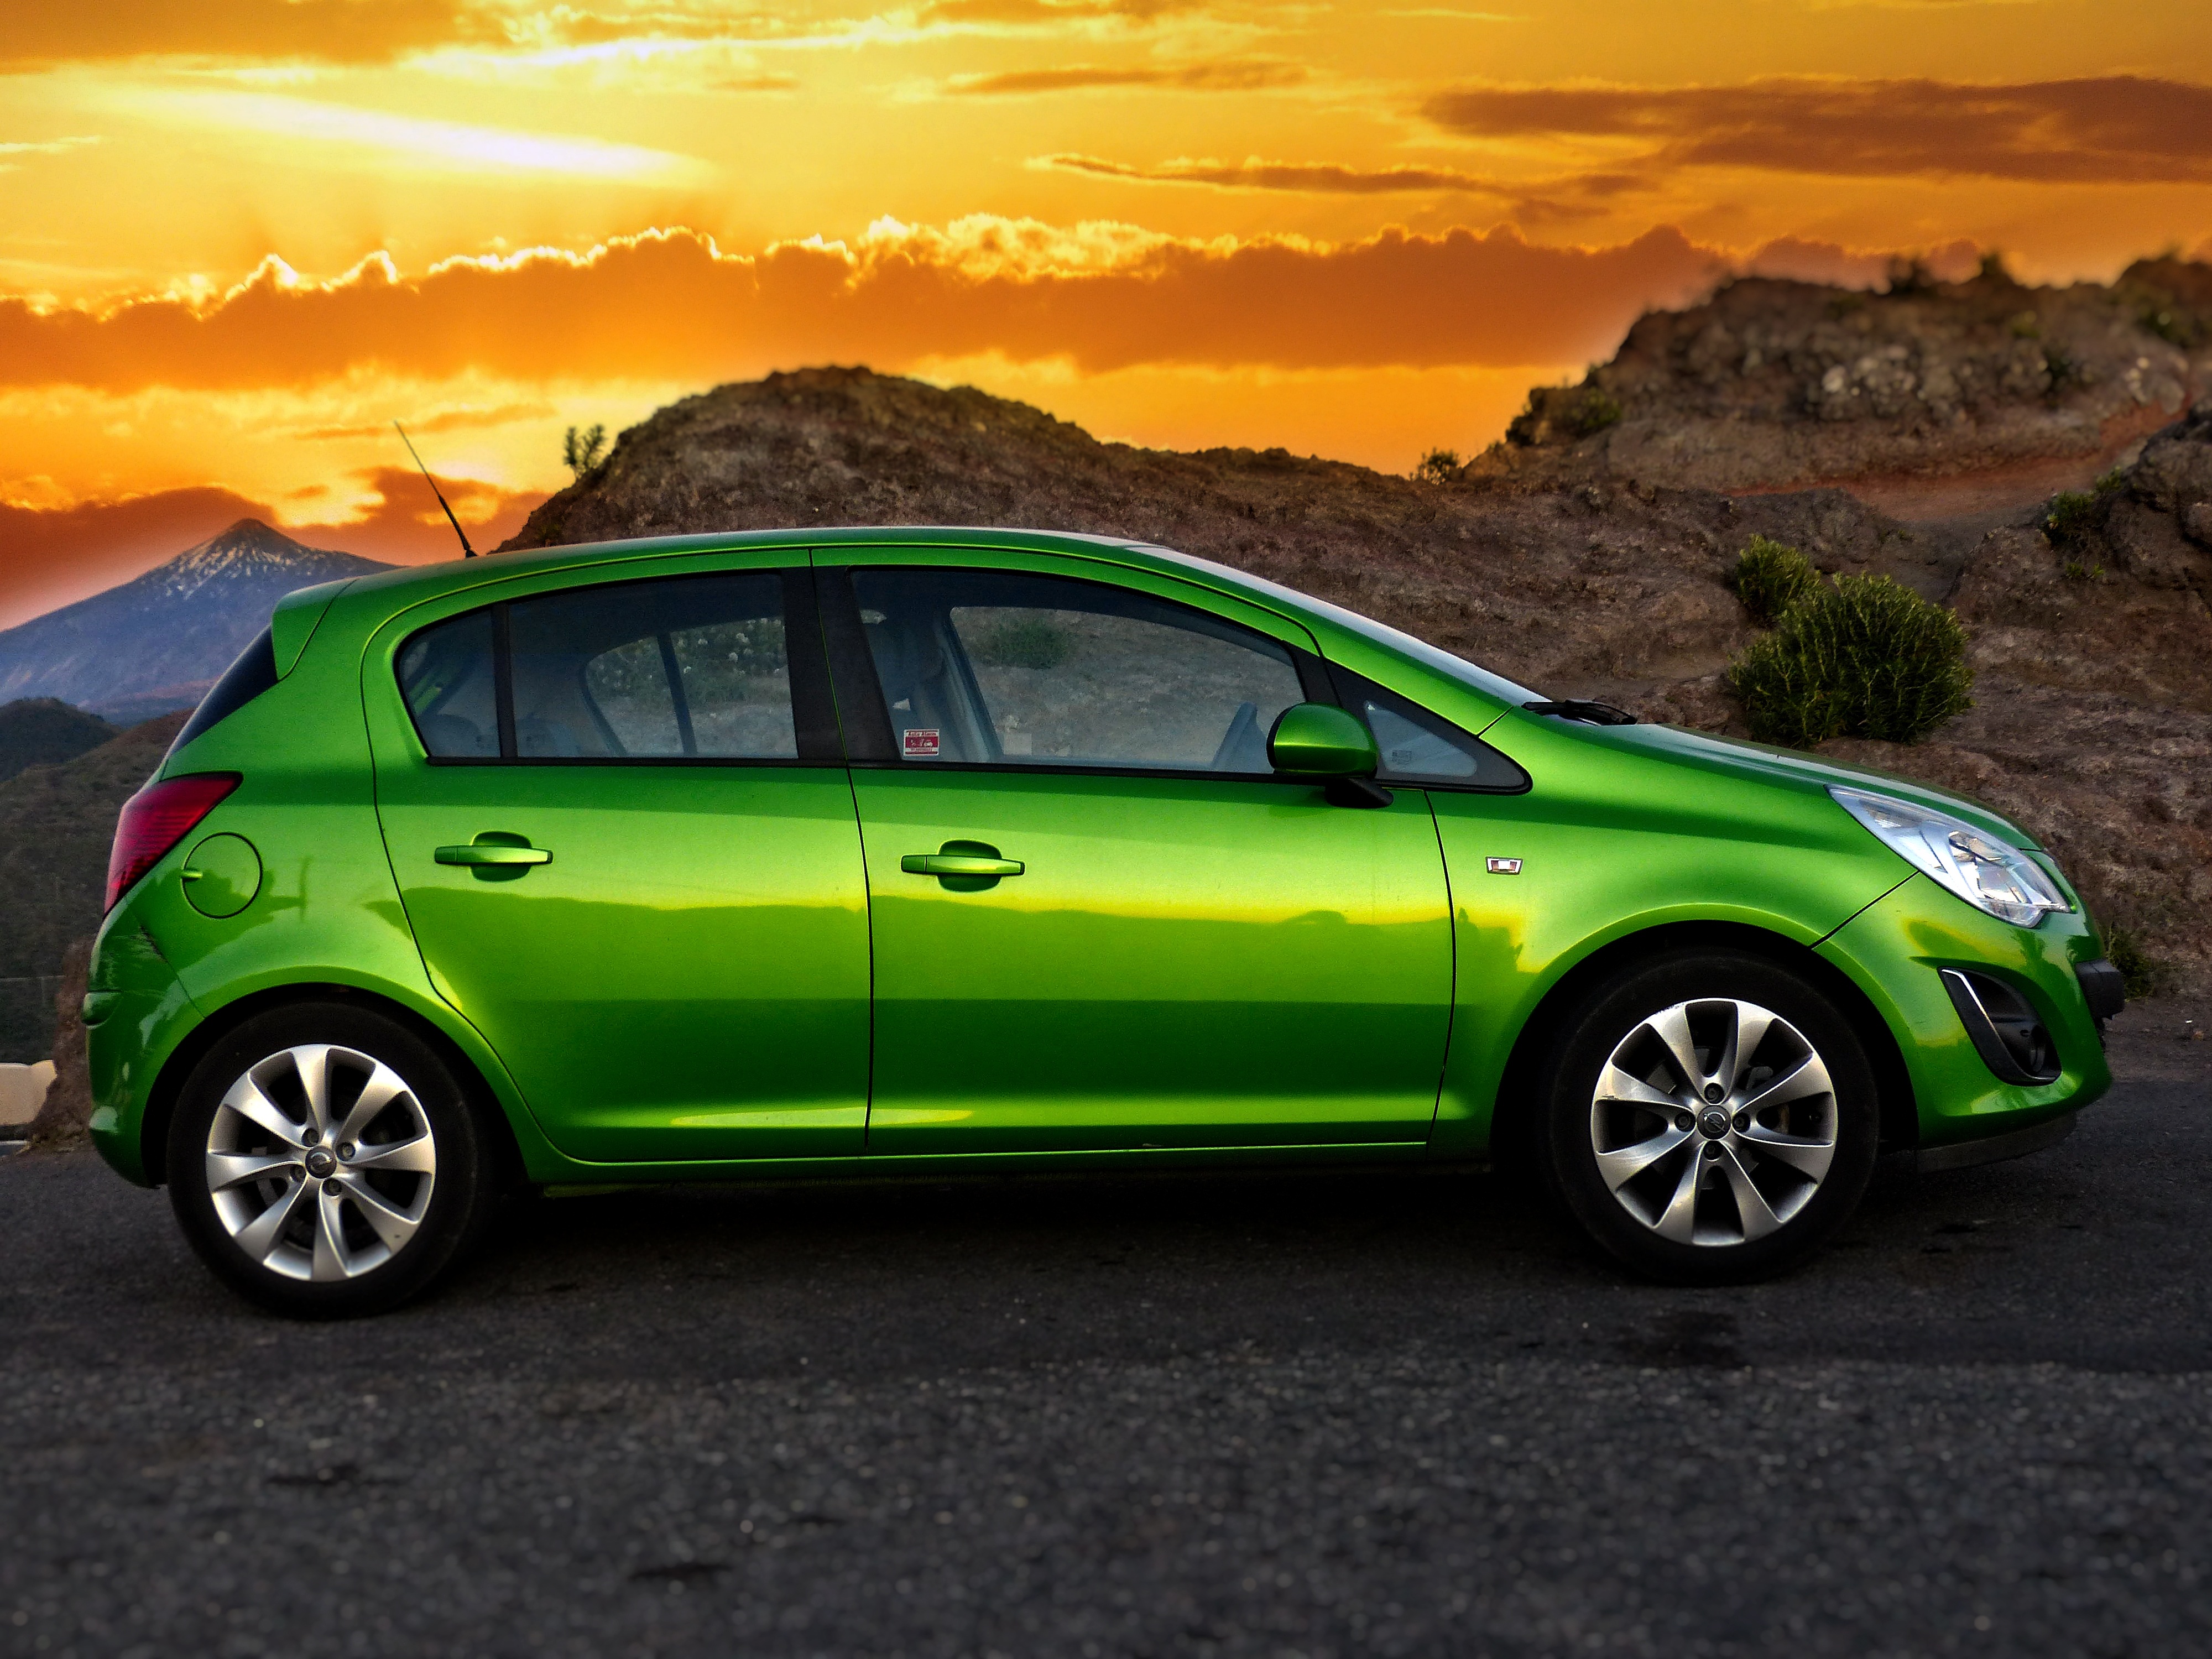
sunset, car, green, vehicle, auto, lighting, hatchback, opel, corsa, city car, land vehicle, automobile make, family car, supermini, opel corsa